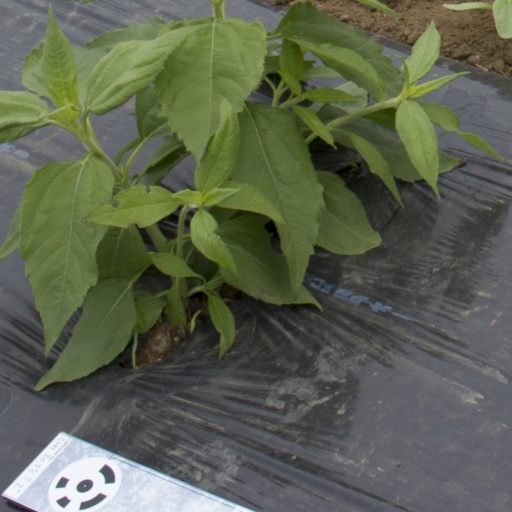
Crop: Jerusalem artichoke